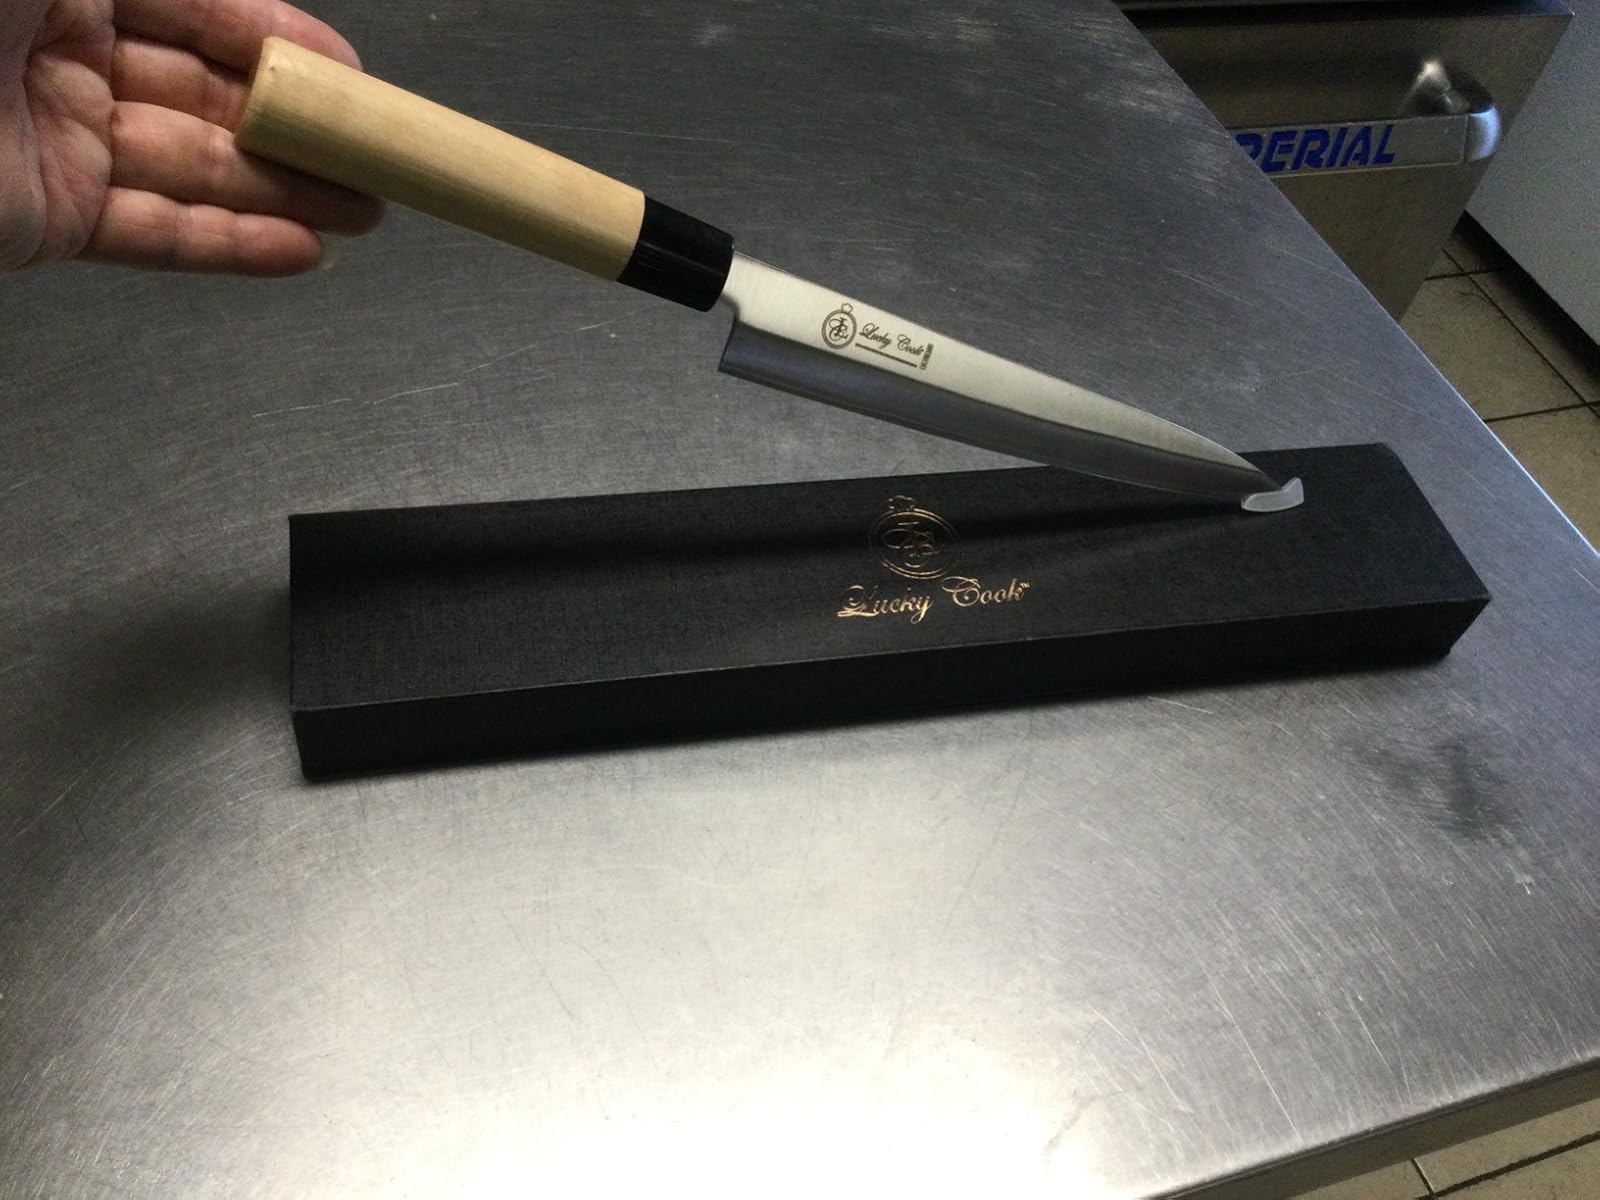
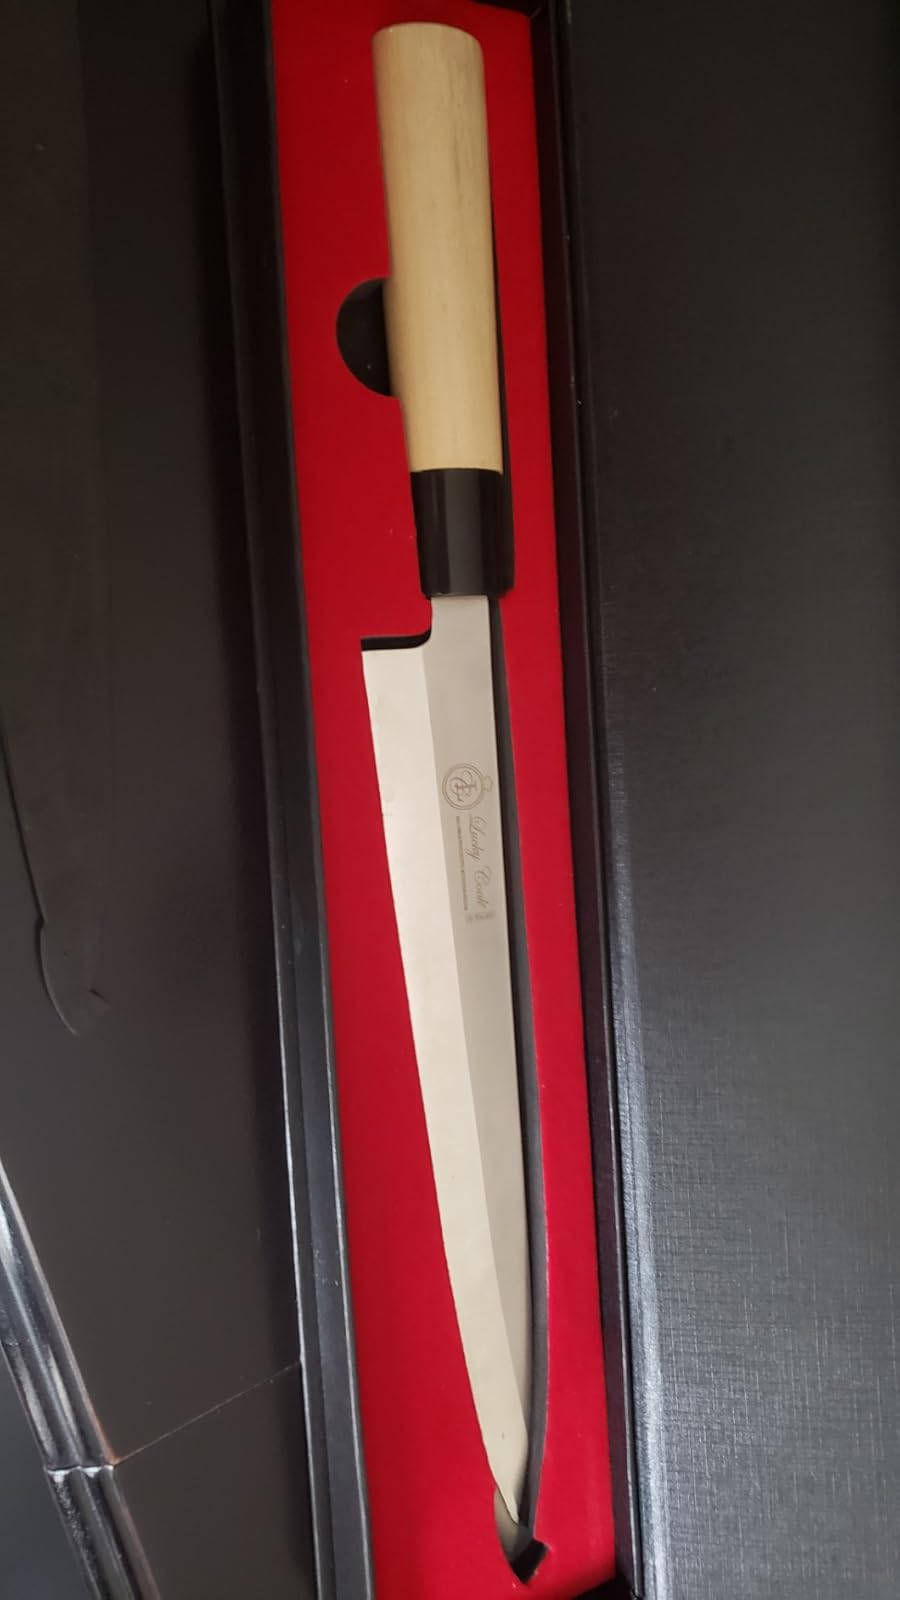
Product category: items_knife
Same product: yes